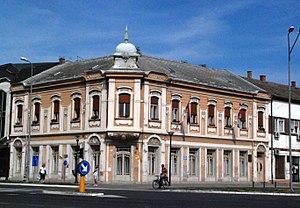
Les monuments culturels de grande importance sont les monuments de Serbie qui, par leur valeur, bénéficient d'un haut degré de protection.
Cet article recense les monuments culturels du district de Syrmie en Serbie, dans la province autonome de Voïvodine.